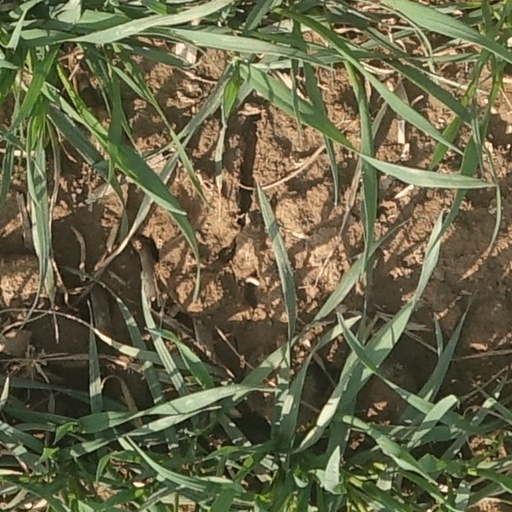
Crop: wheat